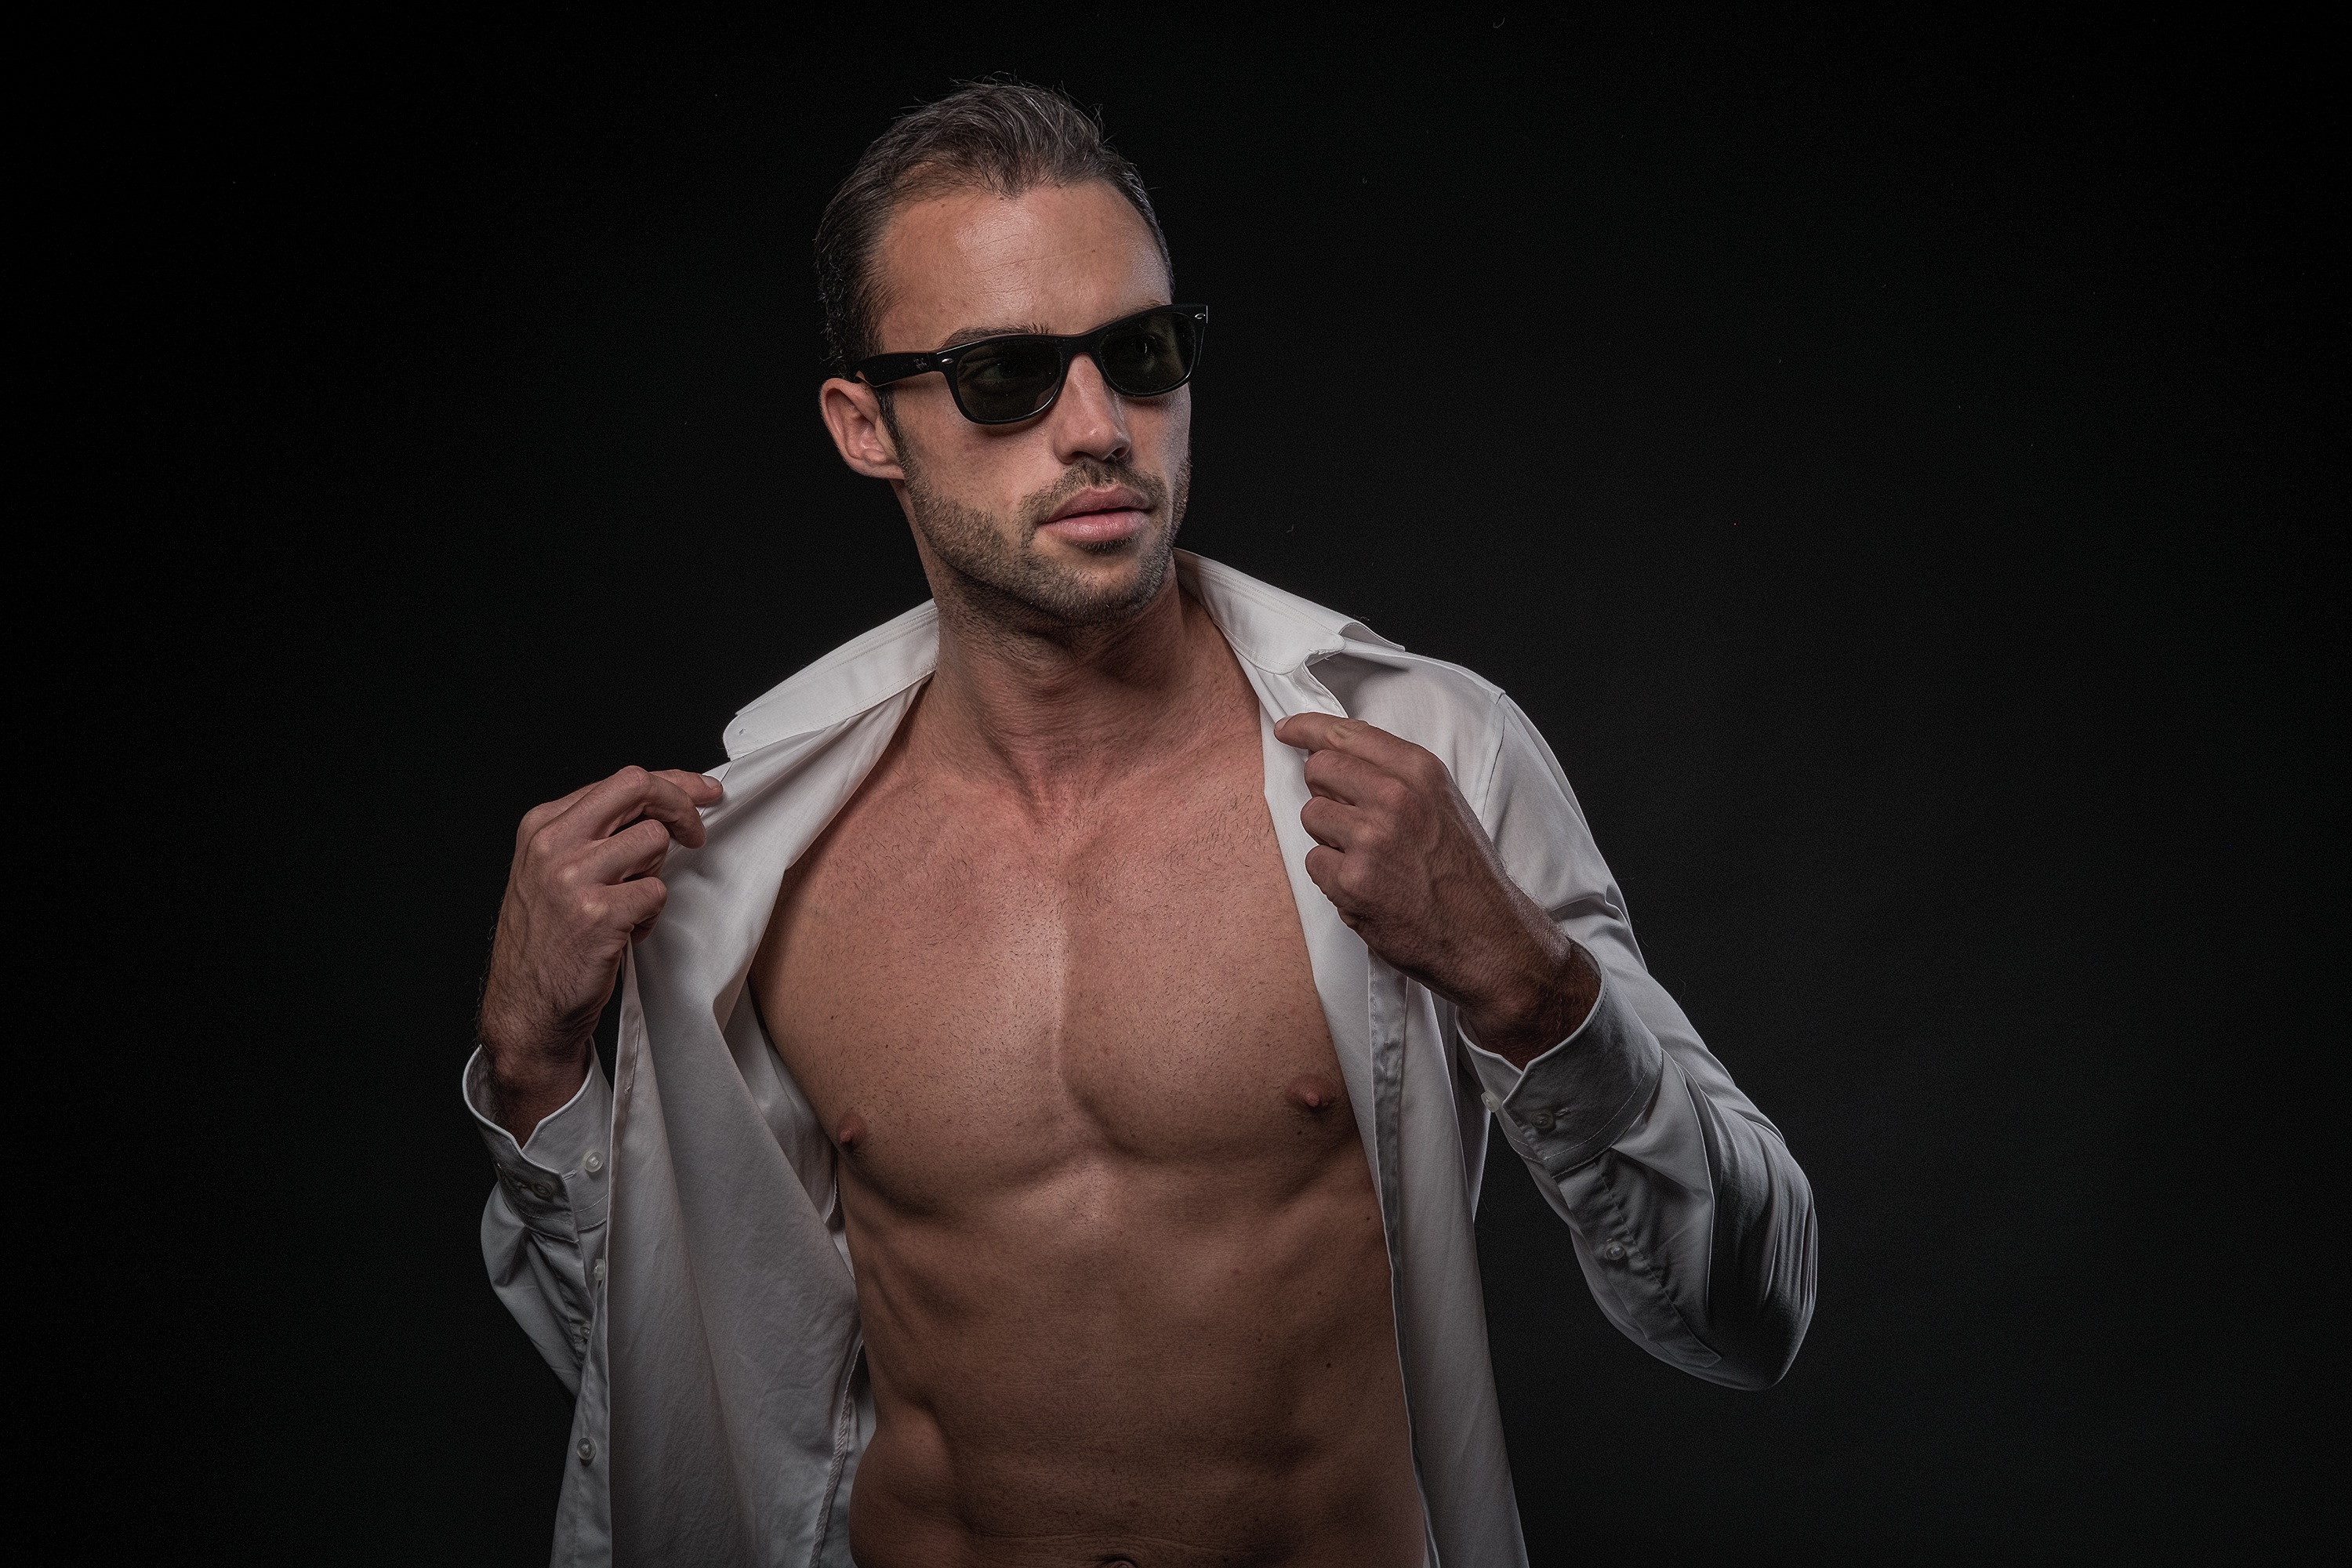
man, male, model, arm, muscle, chest, performance art, bodybuilding, screenshot, sense, facial hair, wrestler